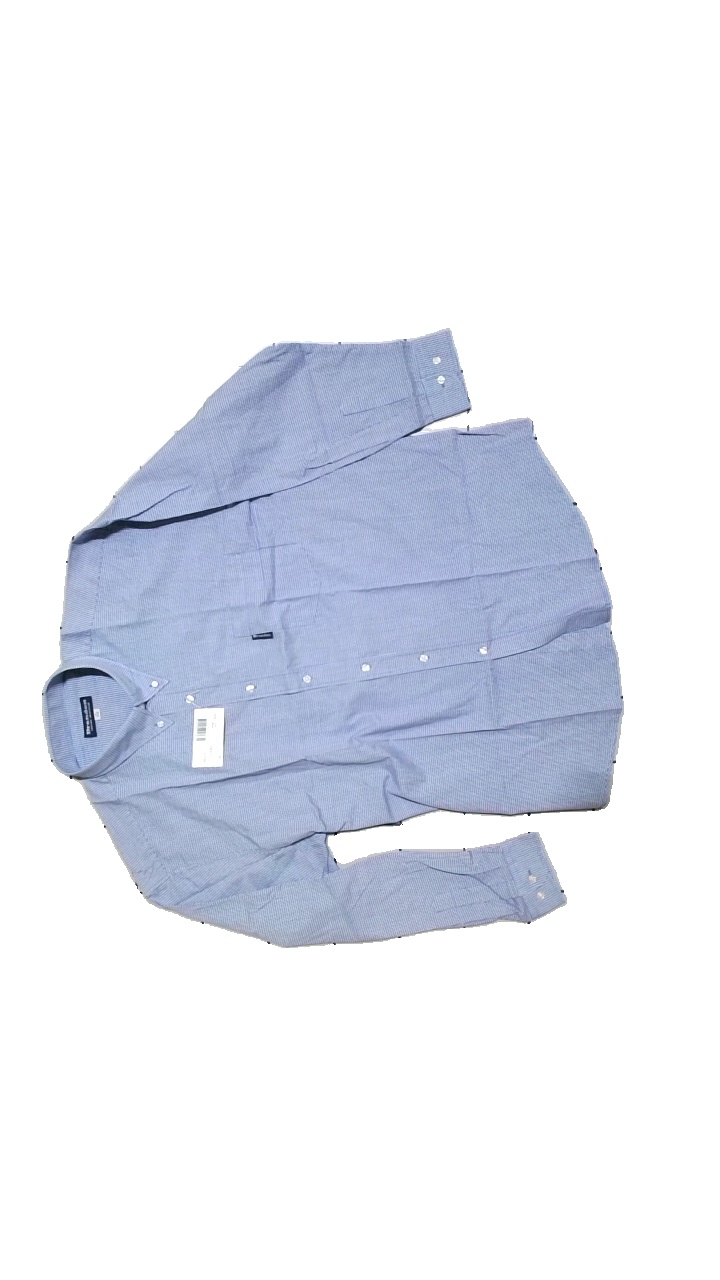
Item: Shirt (Men)
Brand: Btrandon
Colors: Blue, White
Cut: Regular
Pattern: Checkered print
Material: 100% bomull
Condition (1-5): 5
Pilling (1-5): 5
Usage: Reuse
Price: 50-100